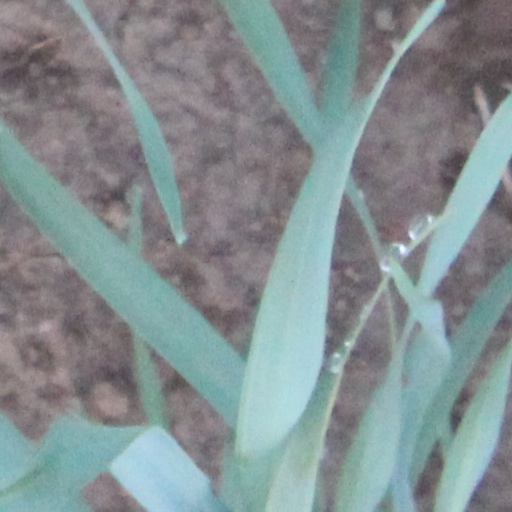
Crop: wheat